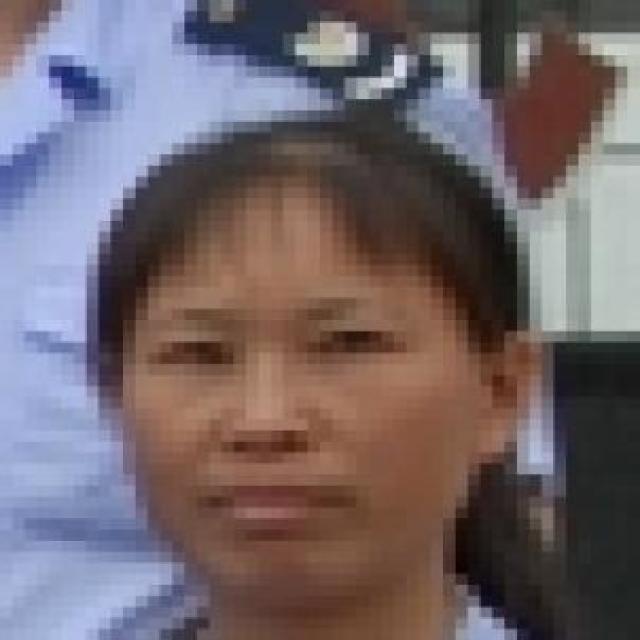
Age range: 21-44